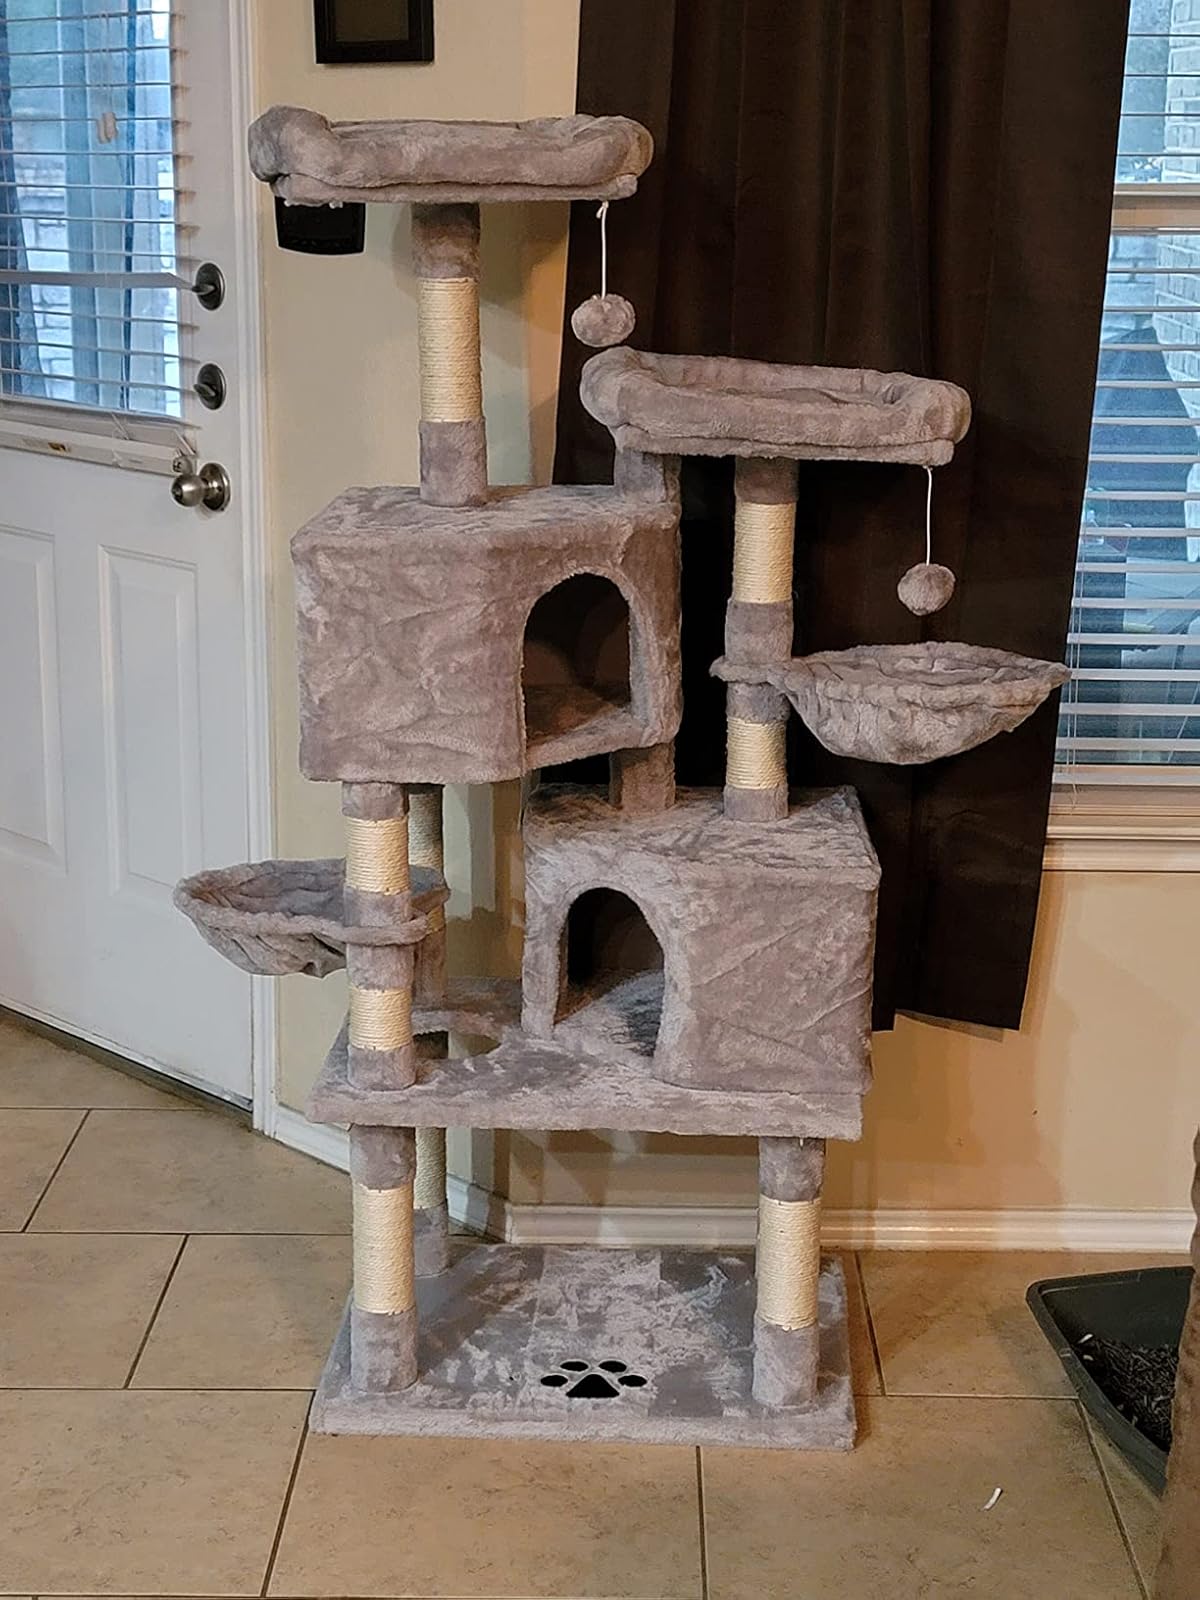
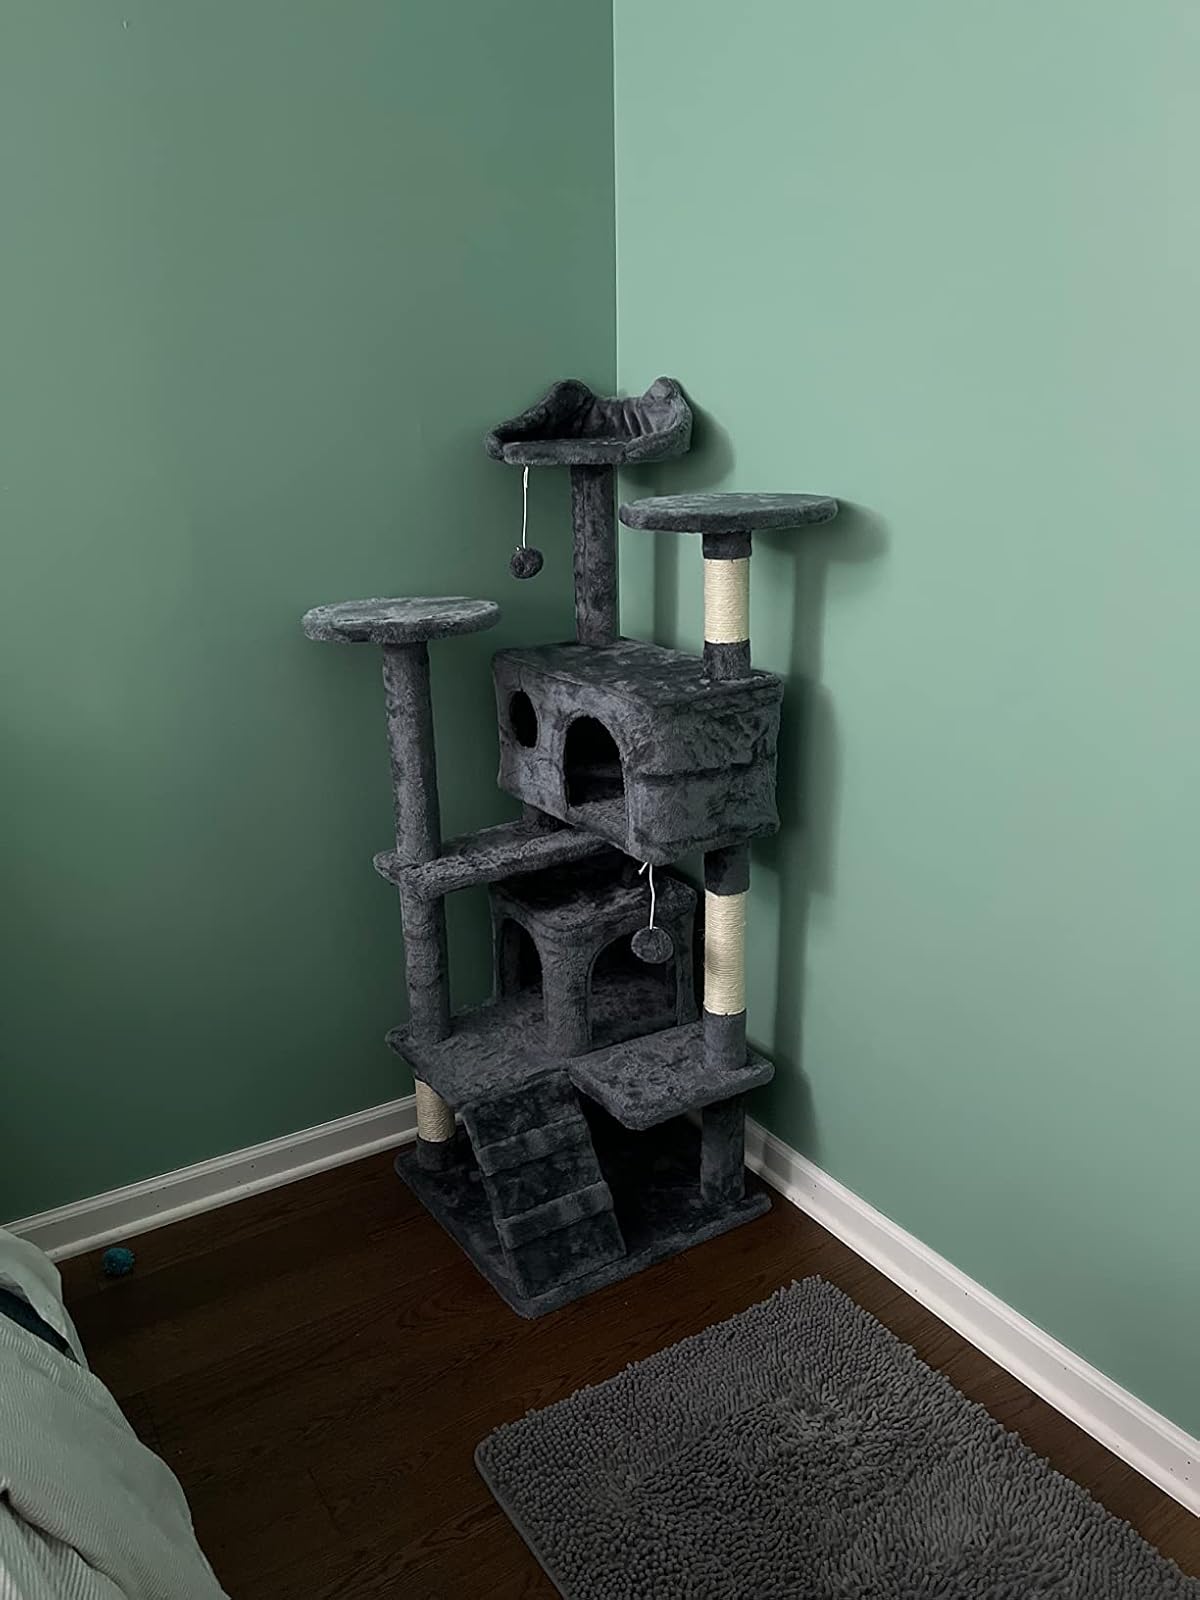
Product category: items_cat tree
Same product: no